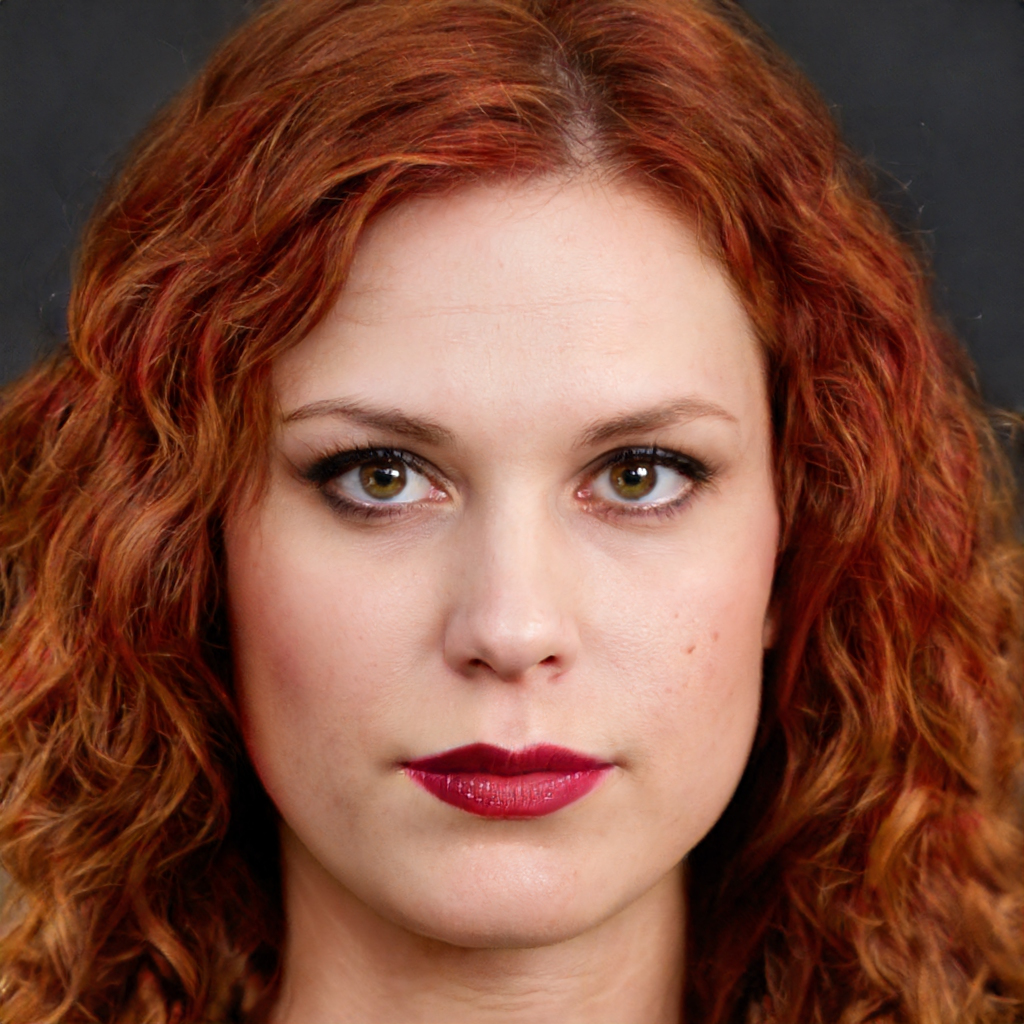
Gender: Female